Anabel Colazo

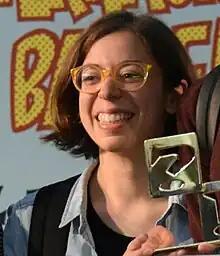
Anabel Colazo (Barcelona International Comic Fair, 2016)

Anabel Colazo (born 23 March 1993) is a Spanish illustrator and cartoonist. Her works include: "El cristal imposible" (2015), "Teen Wolf" (2016), "Nimio" (2017), "Encuentros cercanos" (2017), "Paranoidland" (2018), "No mires atrás" (2019), and "Espada" (2022).